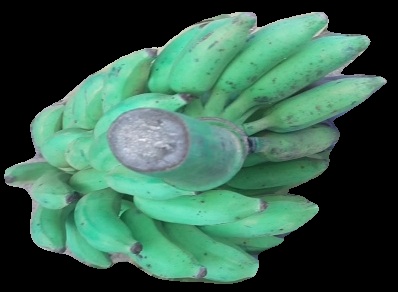
Variety: elakki-bale
Grade: grade3